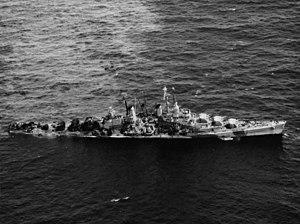
L’USS Reno (CL-96) est un croiseur léger de classe Atlanta. Nommé d'après le militaire Walter E. Reno, il est commissionné en 1943.